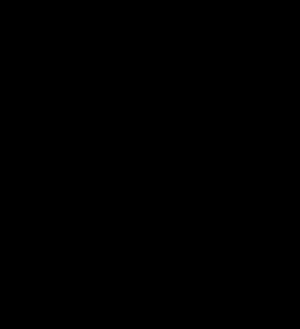
Les protoporphyrines sont les intermédiaires de la biosynthèse de l'hème et de la chlorophylle.